Martharaptor

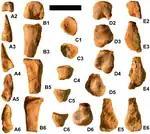
Metatarsal bones

The only preserved bone of the pectoral girdle is the left scapula (shoulder blade). This bone has a hatchet-like shape, expanded near the shoulder as in other therizinosauroids which preserve a scapula and measures about long. The pelvis (hip) preserves fragments of the pubis and part of the ischium, which is very flattened (from the side) near the hip socket.